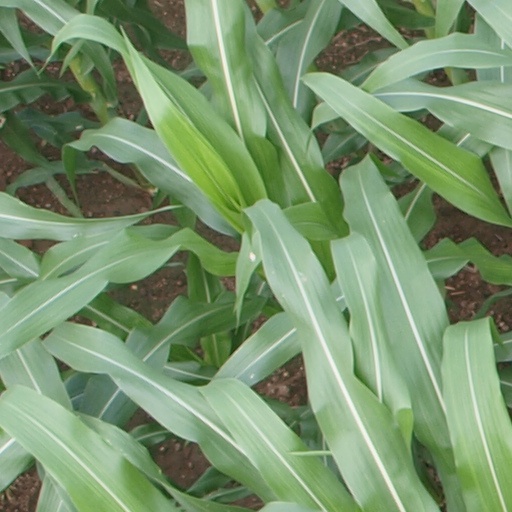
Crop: maize; corn